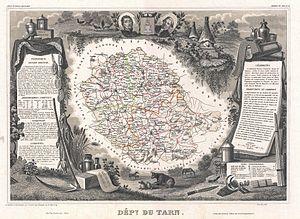
Cet article présente l'histoire, les caractéristiques et les événements significatifs ayant marqué le réseau routier du département du Tarn en France.